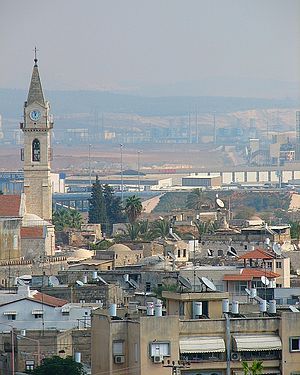
Ramla
Ramla er en by i Israel med en blandet befolkning af jøder og arabere ca. 20 km. sydøst for Tel Aviv og syd for Lod.